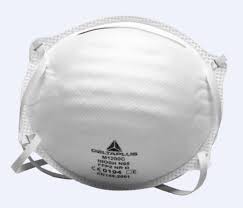
Waste category: trash